Anarquia

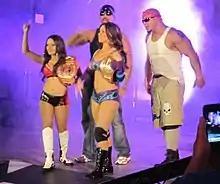
Mexican America making their entrance in June 2011

Barela made his debut for Total Nonstop Action Wrestling (TNA) on March 13, 2011, at the Victory Road pay-per-view, where he appeared as a planted fan and interfered in a First Blood match between Hernandez and Matt Morgan, helping Hernandez pick up the win. On the following edition of "Impact!", the alliance of Hernandez, Sarita and Rosita, known collectively as Mexican America, faced Morgan, Angelina Love and Winter in a six-person street fight, after which Barela once again entered the ring and attacked Morgan. On the March 24 edition of "Impact!", Barela was officially presented as the newest member of the anti-American group and was given the ring name Anarquia. On the July 14 edition of "Impact Wrestling", Anarquia and Hernandez defeated The British Invasion (Douglas Williams and Magnus), with help from Rosita, to become the number one contenders to the TNA World Tag Team Championship. They would receive their shot at the TNA World Tag Team Championship on August 7 at Hardcore Justice, but were defeated by the defending champions, Beer Money, Inc. (Bobby Roode and James Storm). Two days later, at the tapings of the August 18 edition of "Impact Wrestling", Anarquia and Hernandez defeated Beer Money, Inc. in a rematch, following interference from the "Mexican Heavyweight Champion" Jeff Jarrett, to win the TNA World Tag Team Championship. On September 11 at No Surrender, Anarquia and Hernandez successfully defended the title against D'Angelo Dinero and Devon, following interference from Rosita and Sarita. Later that month, Mexican America began feuding with Ink Inc. (Jesse Neal and Shannon Moore), stemming from their match at Sacrifice in May, where Hernandez had legitimately injured Neal. On October 16, during the Bound for Glory Preshow, Mexican America successfully defended the TNA World Tag Team Championship against Ink Inc. The following month at Turning Point, Anarquia, Hernandez and Sarita defeated Ink Inc.'s Jesse Neal, Shannon Moore and Toxxin in a six-person tag team match to retain the TNA World Tag Team Championship. On the following edition of "Impact Wrestling", Anarquia and Hernandez lost the TNA World Tag Team Championship to Crimson and Matt Morgan. On the following edition of "Impact Wrestling", Hernandez and Arnaquia failed to regain the title in a rematch. On December 6, it was reported that TNA had sent Barela back to Ohio Valley Wrestling, which had recently become the promotion's new developmental territory. After spending three months off television, Anarquia returned on the March 22, 2012, edition of "Impact Wrestling", when he and Hernandez unsuccessfully challenged Magnus and Samoa Joe for the TNA World Tag Team Championship. Anarquia's last appearance was on the April 26 episode of "Impact Wrestling", losing to Kurt Angle via submission. The following day, Barela's profile was removed from TNA's official website. His departure from the promotion was confirmed four days later.